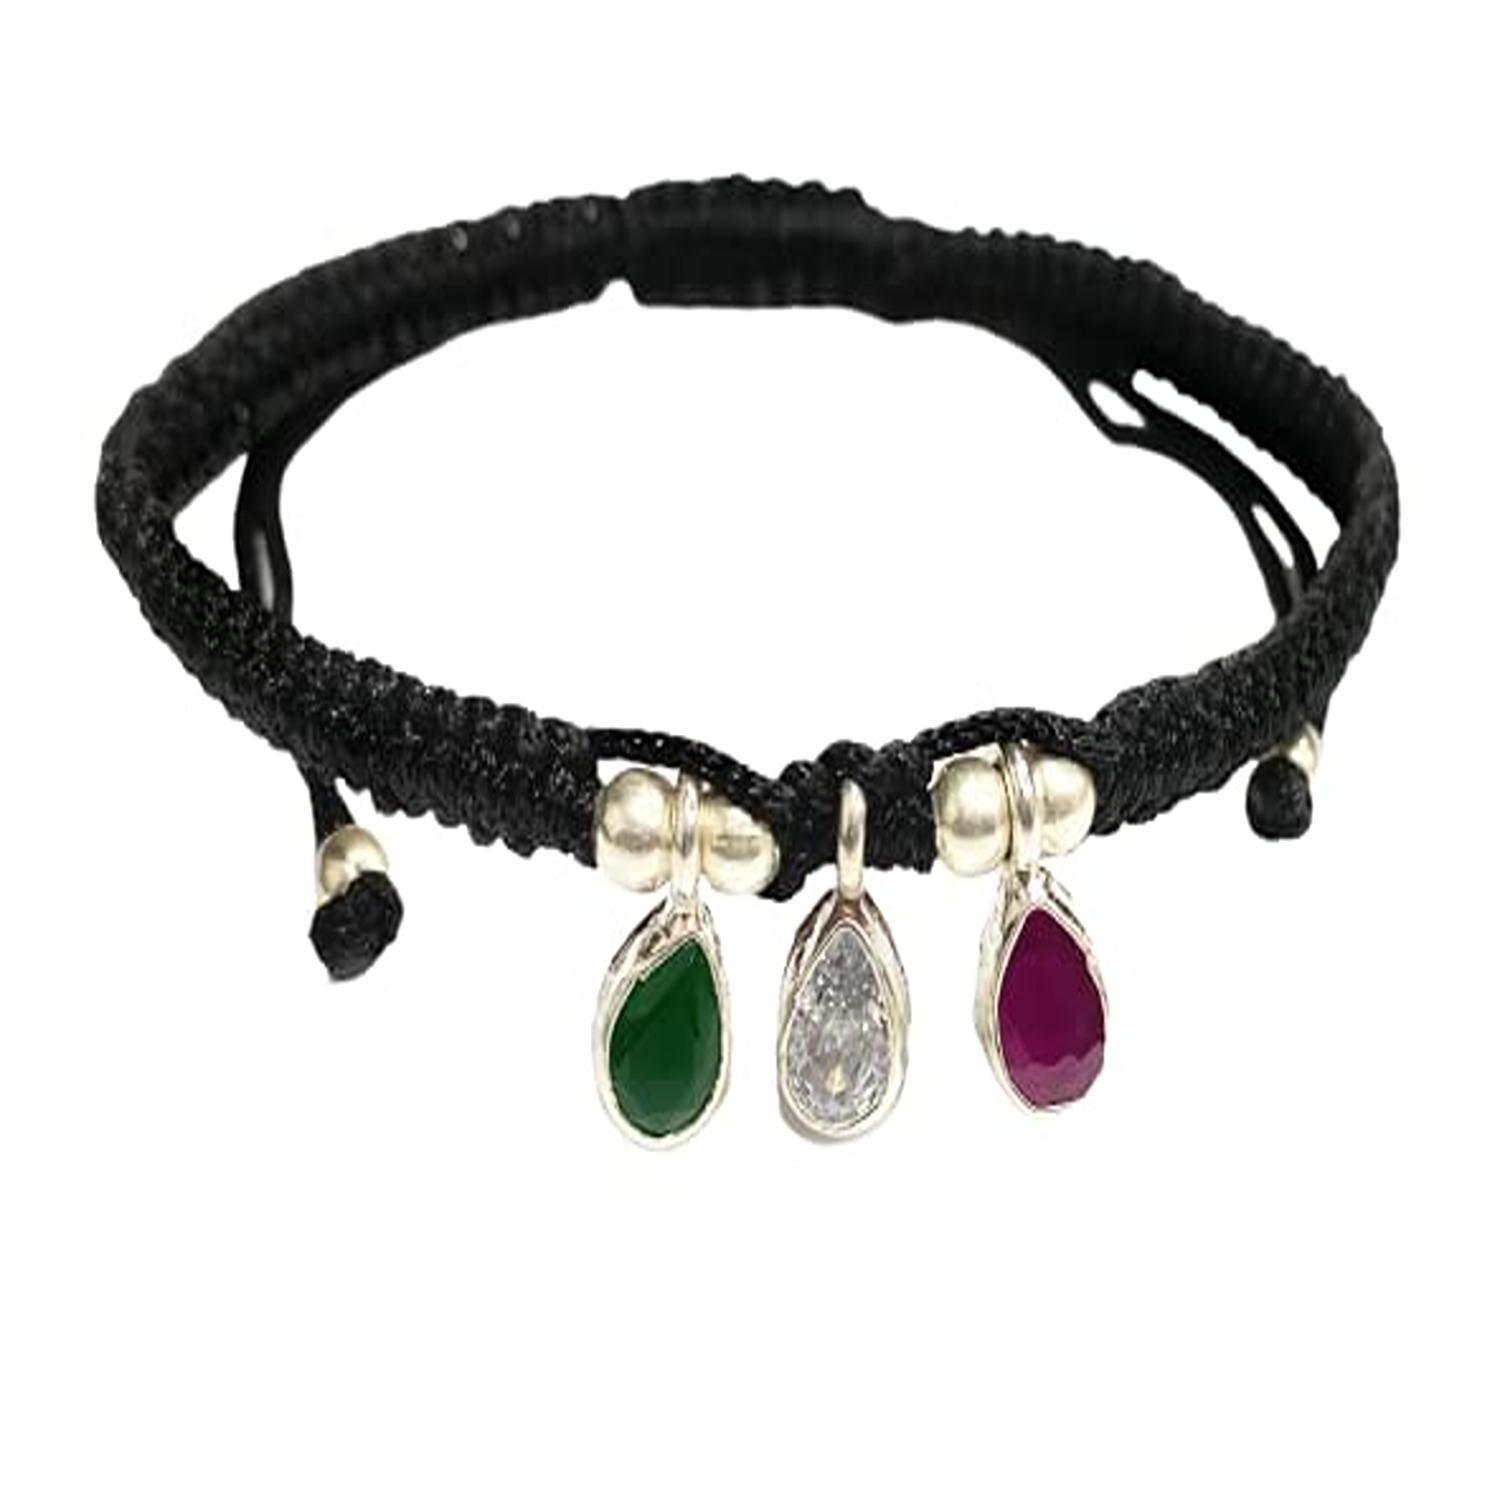
DARSHRAJ Trendy Flexible Silver Payal (Anklets) for Girls/Women | Gift for Women and Girls
Type: Anklet
Brand: DARSHRAJ
Price: Rs. 799
 Handcrafted with organic black thread and three-tone sterling silver charms for a unique and eco-friendly design that weight approximately 4 gm.And Anklet Leagnth 27 CMAdjustable length to fit any ankle size for maximum comfort and a perfect fit, while remaining lightweight and easy to wear.Beautiful contrast between the three different silver colors and the black thread adds elegance and charm to any outfit, without weighing you down.Intricate design and attention to detail make this anklet a true work of art, despite its lightweight construction.Versatile enough to be worn for both special occasions and as an everyday accessory, this lightweight anklet is a great addition to any jewelry collection.